Alan Ford (comics)

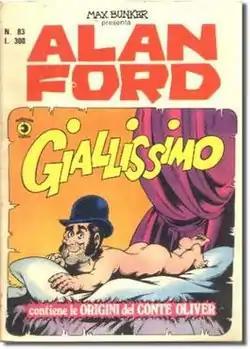
A young version of Count Oliver. Cover for "Alan Ford" #83, May 1976. Art by Paolo Piffarerio.

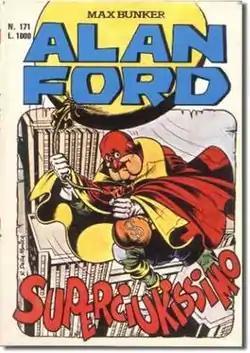
Superciuk, the most popular villain of the series, portrayed on the cover of "Alan Ford" #171 (September 1983). Art by Raffaele Della Monica.

In Brazil, the comic book also debuted in 1975, published by "Editora Vecchi", and only lasted for about five issues.